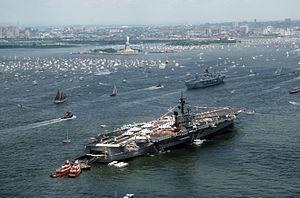
L'Upper New York Bay, que l'on appelle parfois Upper New York Harbor, est une partie de la baie de New York, située au nord de The Narrows, détroit situé entre Staten Island et Brooklyn, par opposition à la Lower New York Bay.